Sisters of St. Joseph

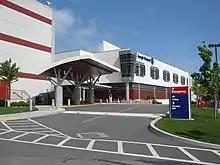
St. Joseph Hospital, Eureka, California

In 1853 seven sisters from Carondelet, Missouri, opened a private orphanage and hospital in Wheeling, and in 1856 took possession of a building chartered by the Assembly of Virginia for a hospital. From 19 October 1860, the community was independent of the St. Louis mother-house. During the Civil War the hospital was rented by the Government and the sisters enrolled in government service. After the war and the reorganization of the hospital on its present lines, the sisters extended their activities to various parts of the diocese.